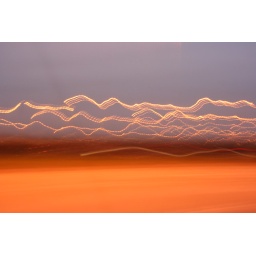
Watching the lights pass by in the car window at long exposure.